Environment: real
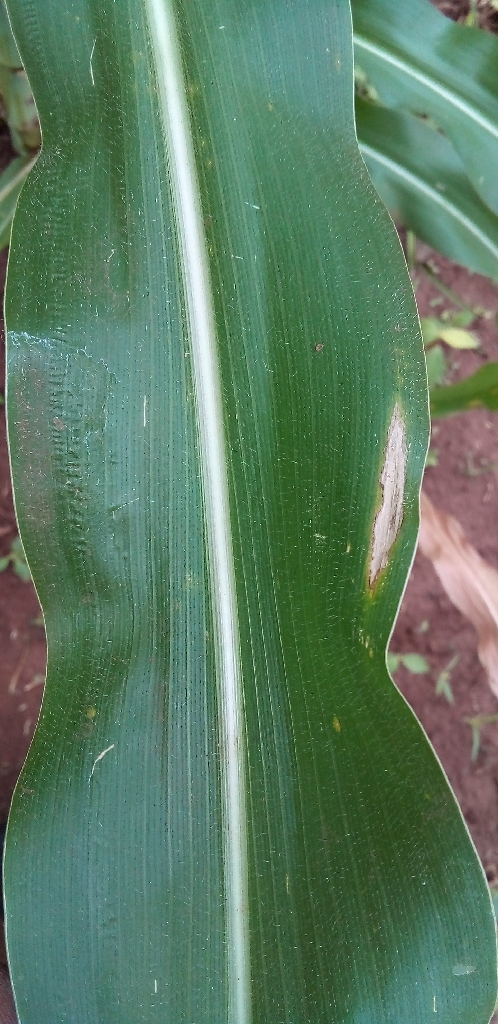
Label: northern_corn_leaf_blight